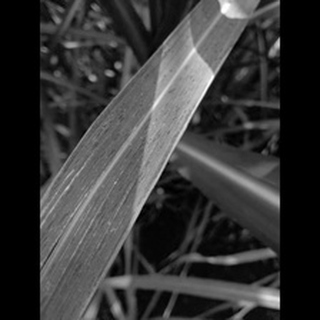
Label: sugarcane_rust